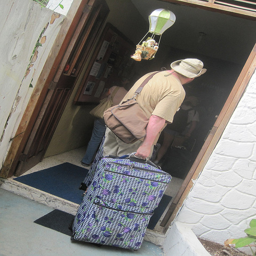
a man is pulling luggage through a doorway
A man in a hat brings a suitcase inside
A picture of a person holding some luggage.
A man entering a building with his suitcase.
A person carrying a suitcase into the house